Samson (Fox Feature Syndicate)

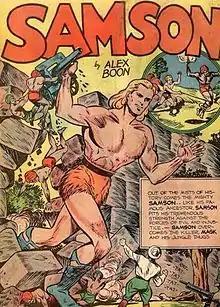
Page from "Samson" comics #1 (1940), origin of Samson.

After appearing in "Fantastic Comics" in 1939, Samson was given his own title in the fall of 1940. He simultaneously appeared in "Big 3" comics, along with The Flame and the Blue Beetle. Samson's origin story was revealed in "Samson" comics #1.